Cythara

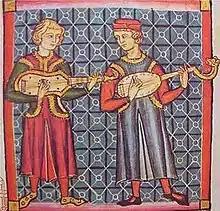
Castile/Spain, c. 1300–1340. The left instrument has been called both citole and guitarra latina. It seems to lack the citole's deep neck, trefoil, and vestigial wings, but the body shape resembles the citole, and it has the sound holes in each corner and the circle of sound holes in the center. Right instrument has been called guitarra morisca.

In the same year (1911) that Schlesinger's articles were published about the Asia Minor evolution of the cithara into a necked instrument, another influential musicologist, Francis William Galpin wrote a book, "Old English Instruments of Music". Galpin expressed a similar viewpoint in the book: ""Now it is well known that the Greeks and Romans adopted many of the instruments which they found in popular use throughout Asia Minor...this instrument with vertical incurved sides and flat back was brought into Southern Europe, the first name given to the Guitar in medieval times being Guitare Latine...In this way, and popularized by the troubadours and minstrels, the Guitar reached our country in the thirteenth century..." Galpin was one of many researchers of his time that mixed up the name gittern and citole in his research. However, the man who straightened out the names (Lawrence Wright) indicated that the research itself was firm. Galpin included pictures of the instruments he meant to talk about, and these clearly show what we today call the citole, including the citole from the "Robert de Lisle Psalter".